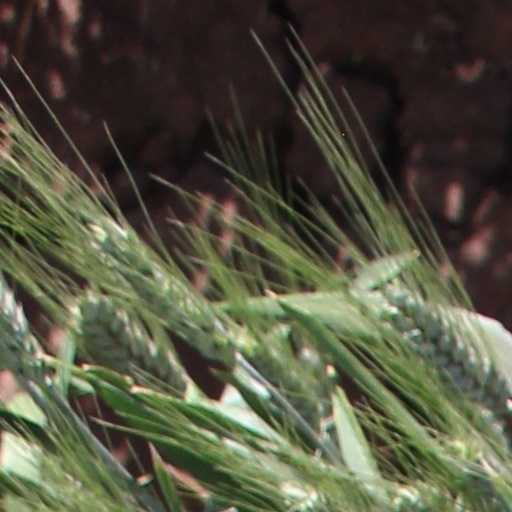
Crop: wheat